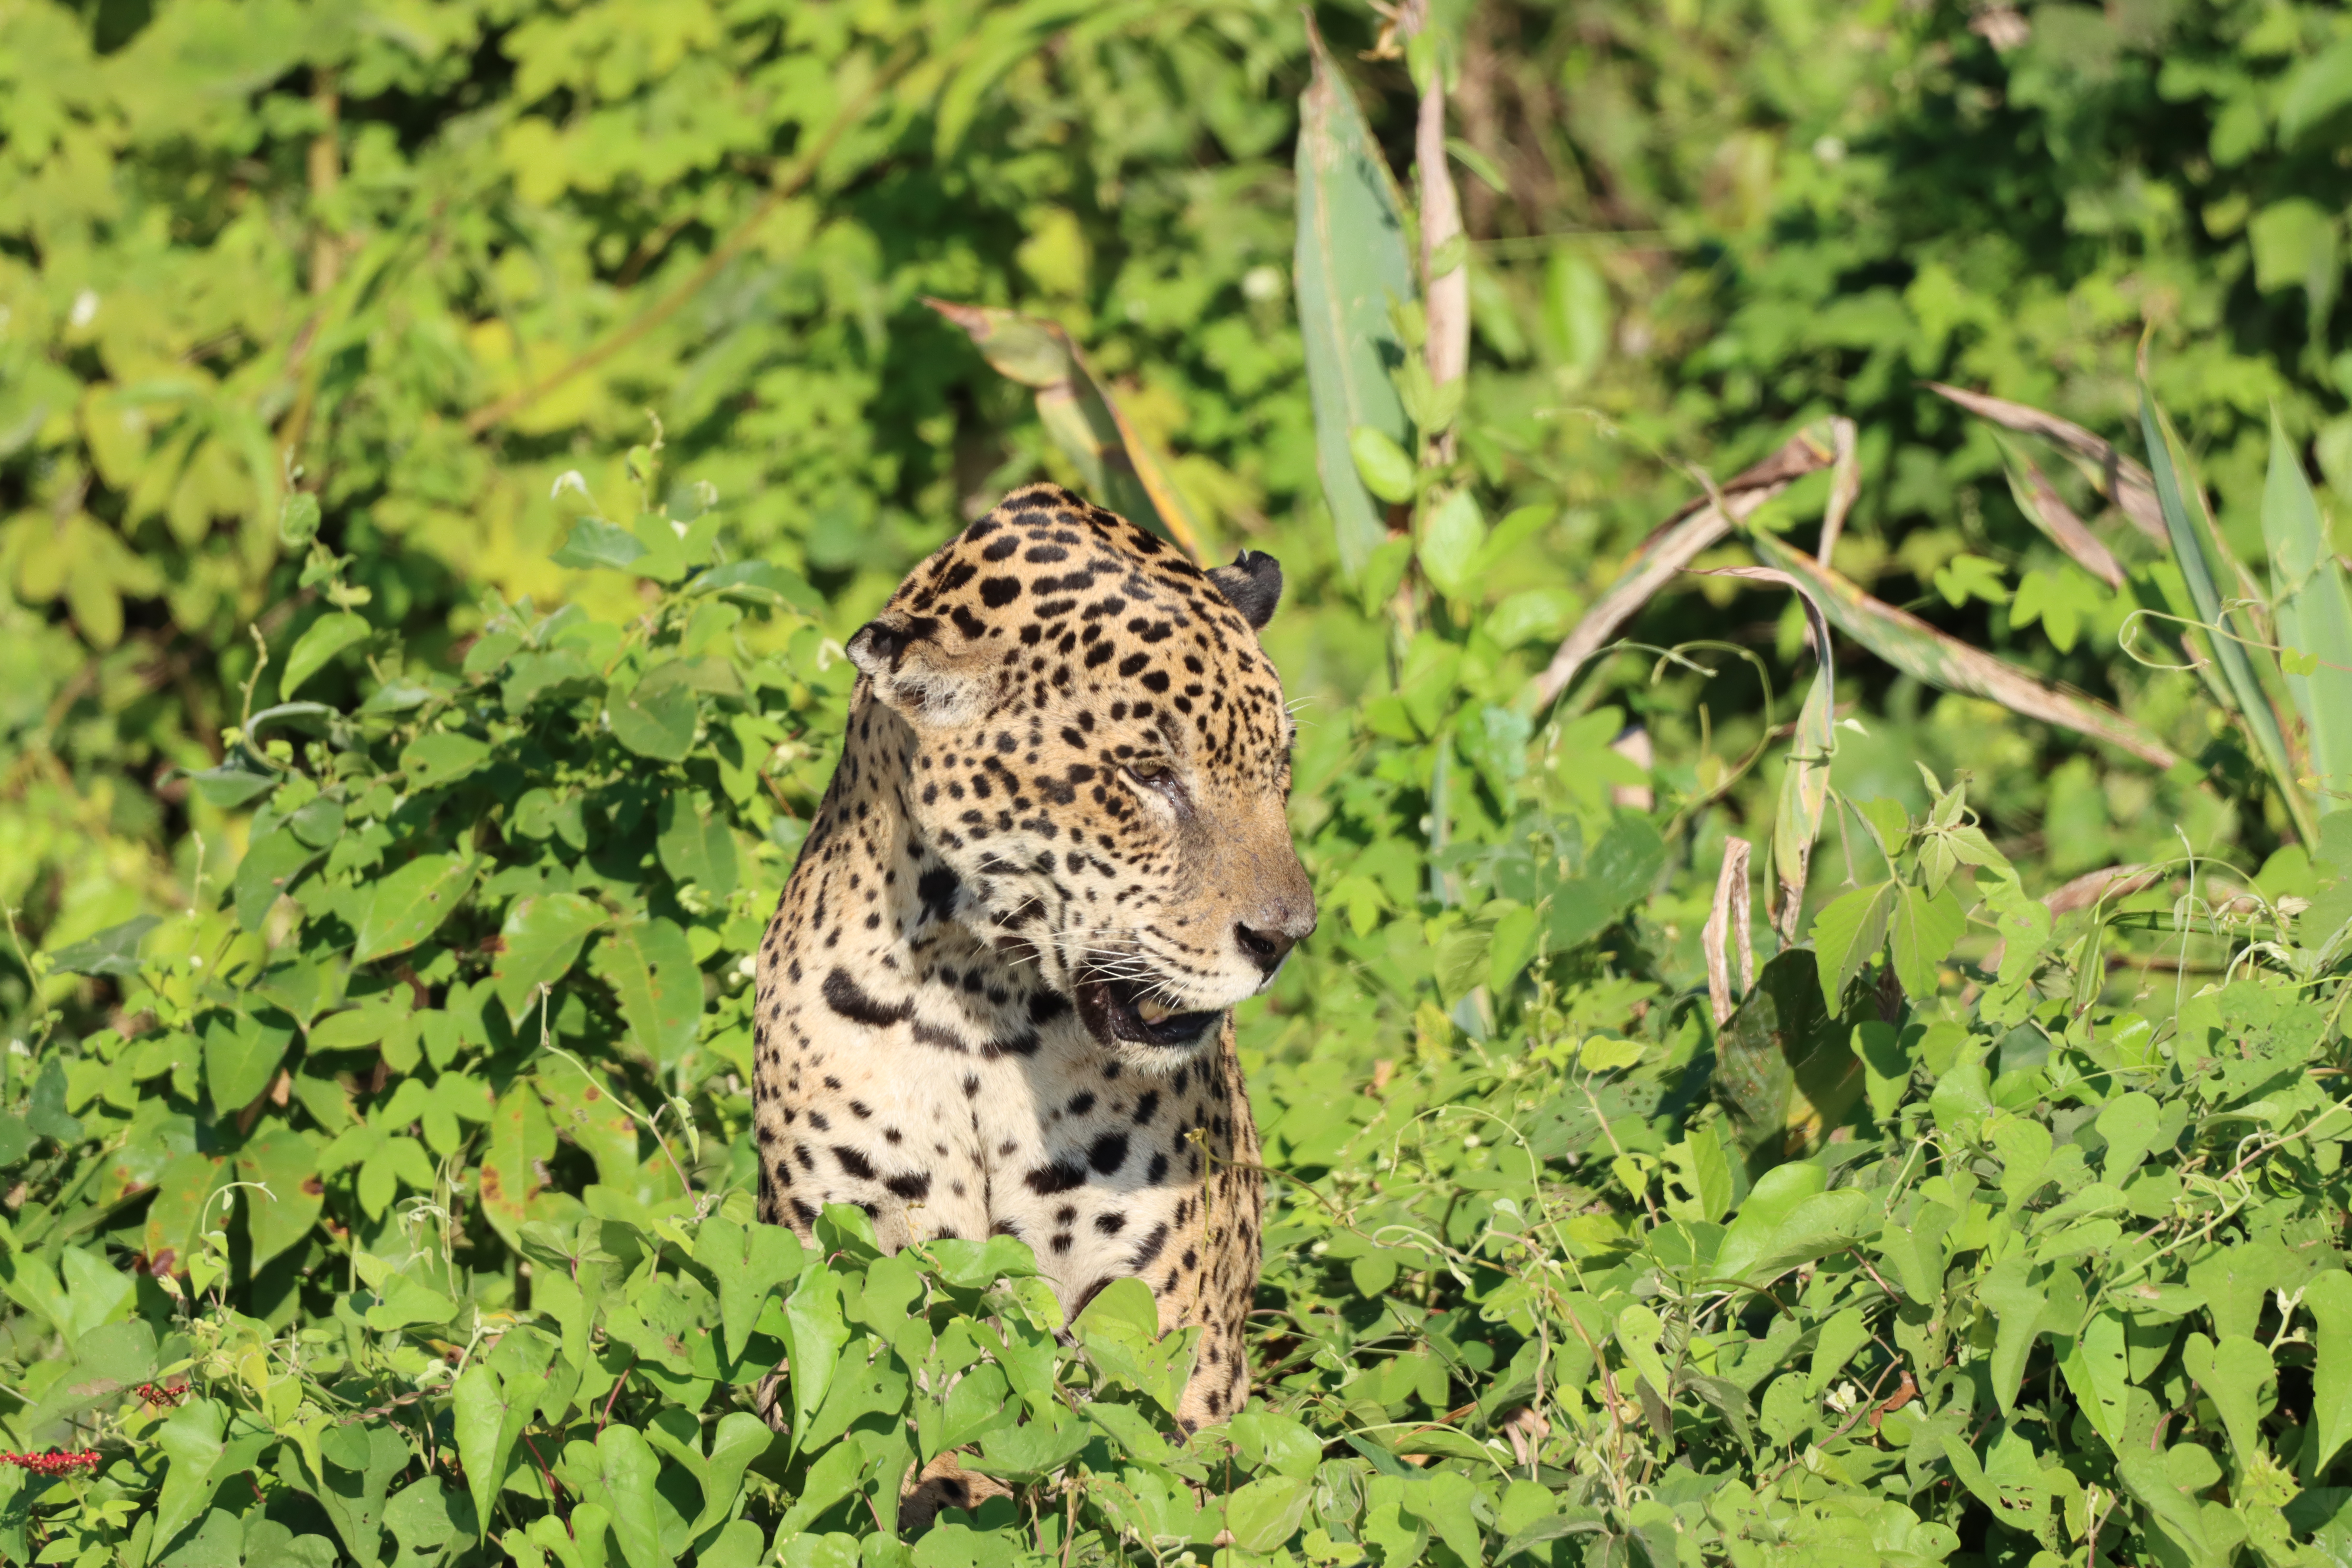
Jaguar: Kwang